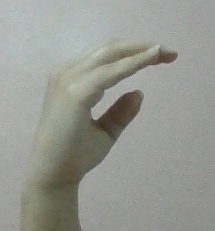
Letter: jeem